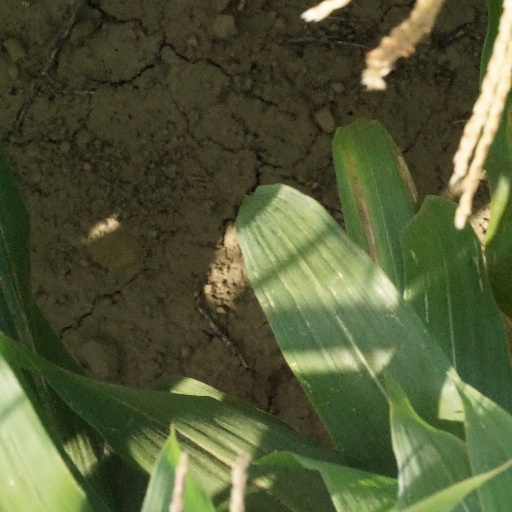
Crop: maize; corn